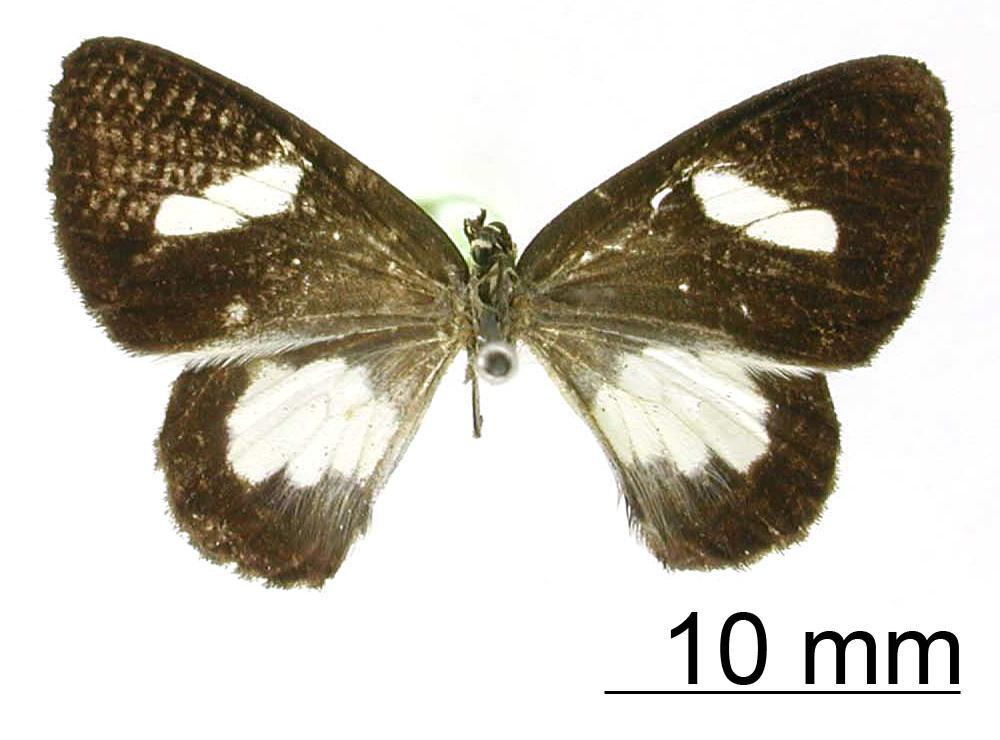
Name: Heterusia tentaculifera
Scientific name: Heterusia tentaculifera Dognin, 1910
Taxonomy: Animalia, Arthropoda, Insecta, Lepidoptera, Geometridae, Ennominae
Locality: San Antonio, Cali, Colombia, Colombia